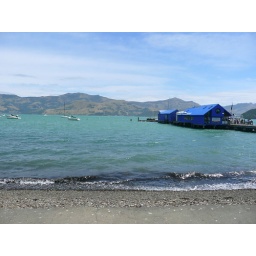
The wharf and pier in Akaroa. The blue building is the home of the dolphin swim company we used.